Maup Caransa

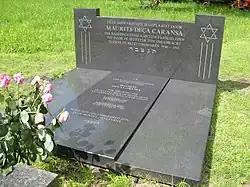
Caransa's gravestone, with a memorial stone he had raised in remembrance of his family members who were murdered in the Holocaust

In 1977, he was kidnapped on leaving the Continental Club after his customary weekly game of bridge and held for five days; he was released after a reported payment of ten million guilders in ransom. The kidnappers were never found.